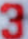
Number: 3